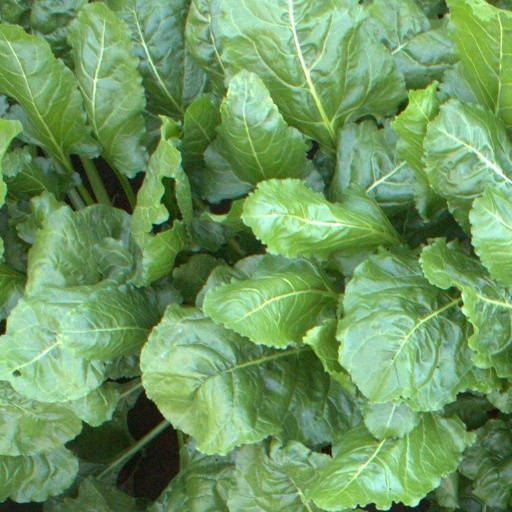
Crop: sugar beet